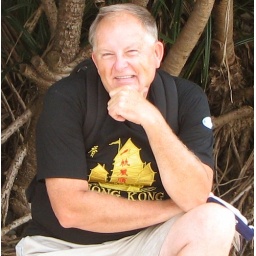
This is a close up of me sitting on a rock at the beach in Hong Kong